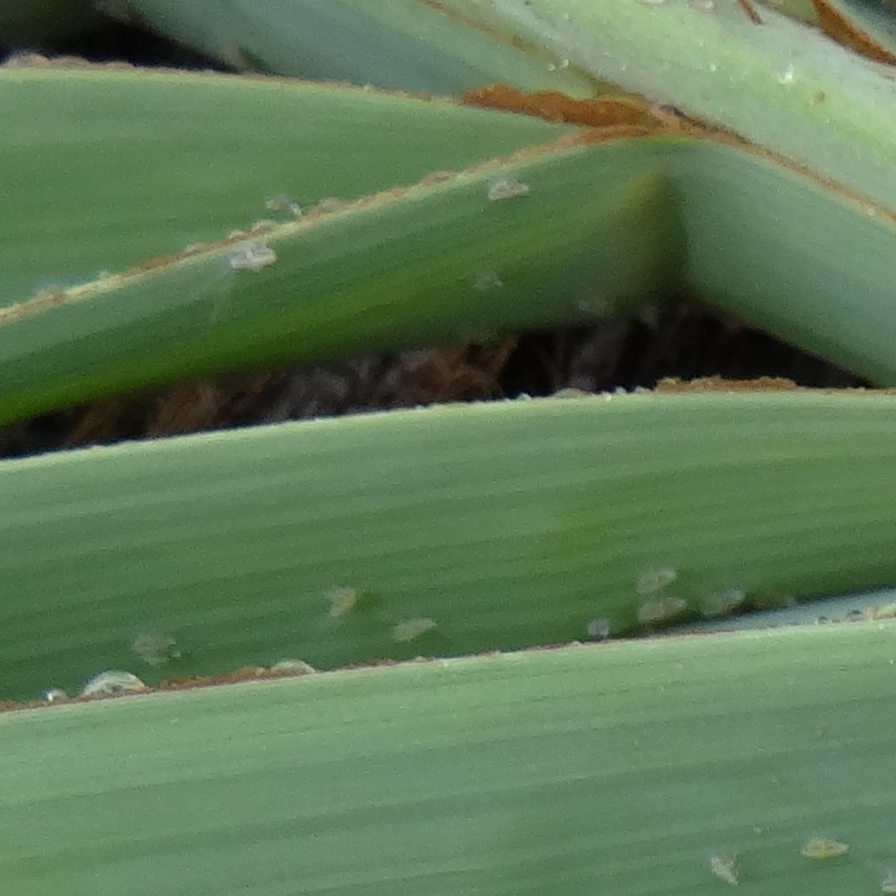
Label: Dubas